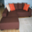
Label: couch